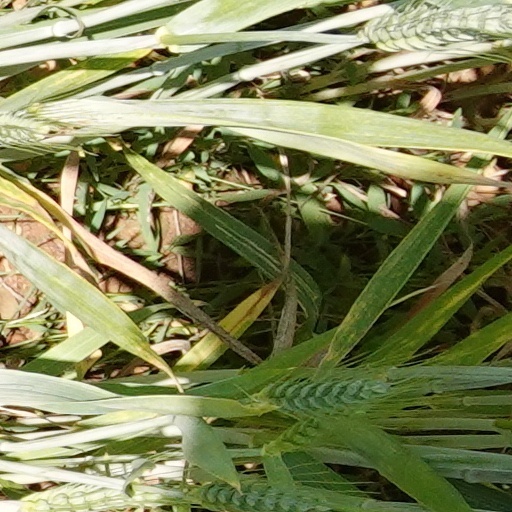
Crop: wheat